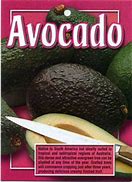
Label: Avocado